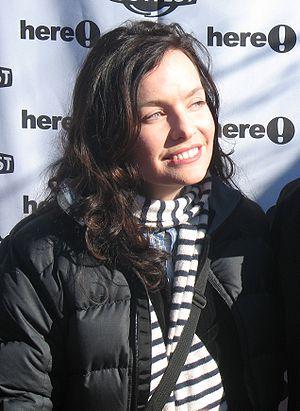
Guinevere Turner, née le 23 mai 1968 à Boston, est actrice et scénariste américaine.